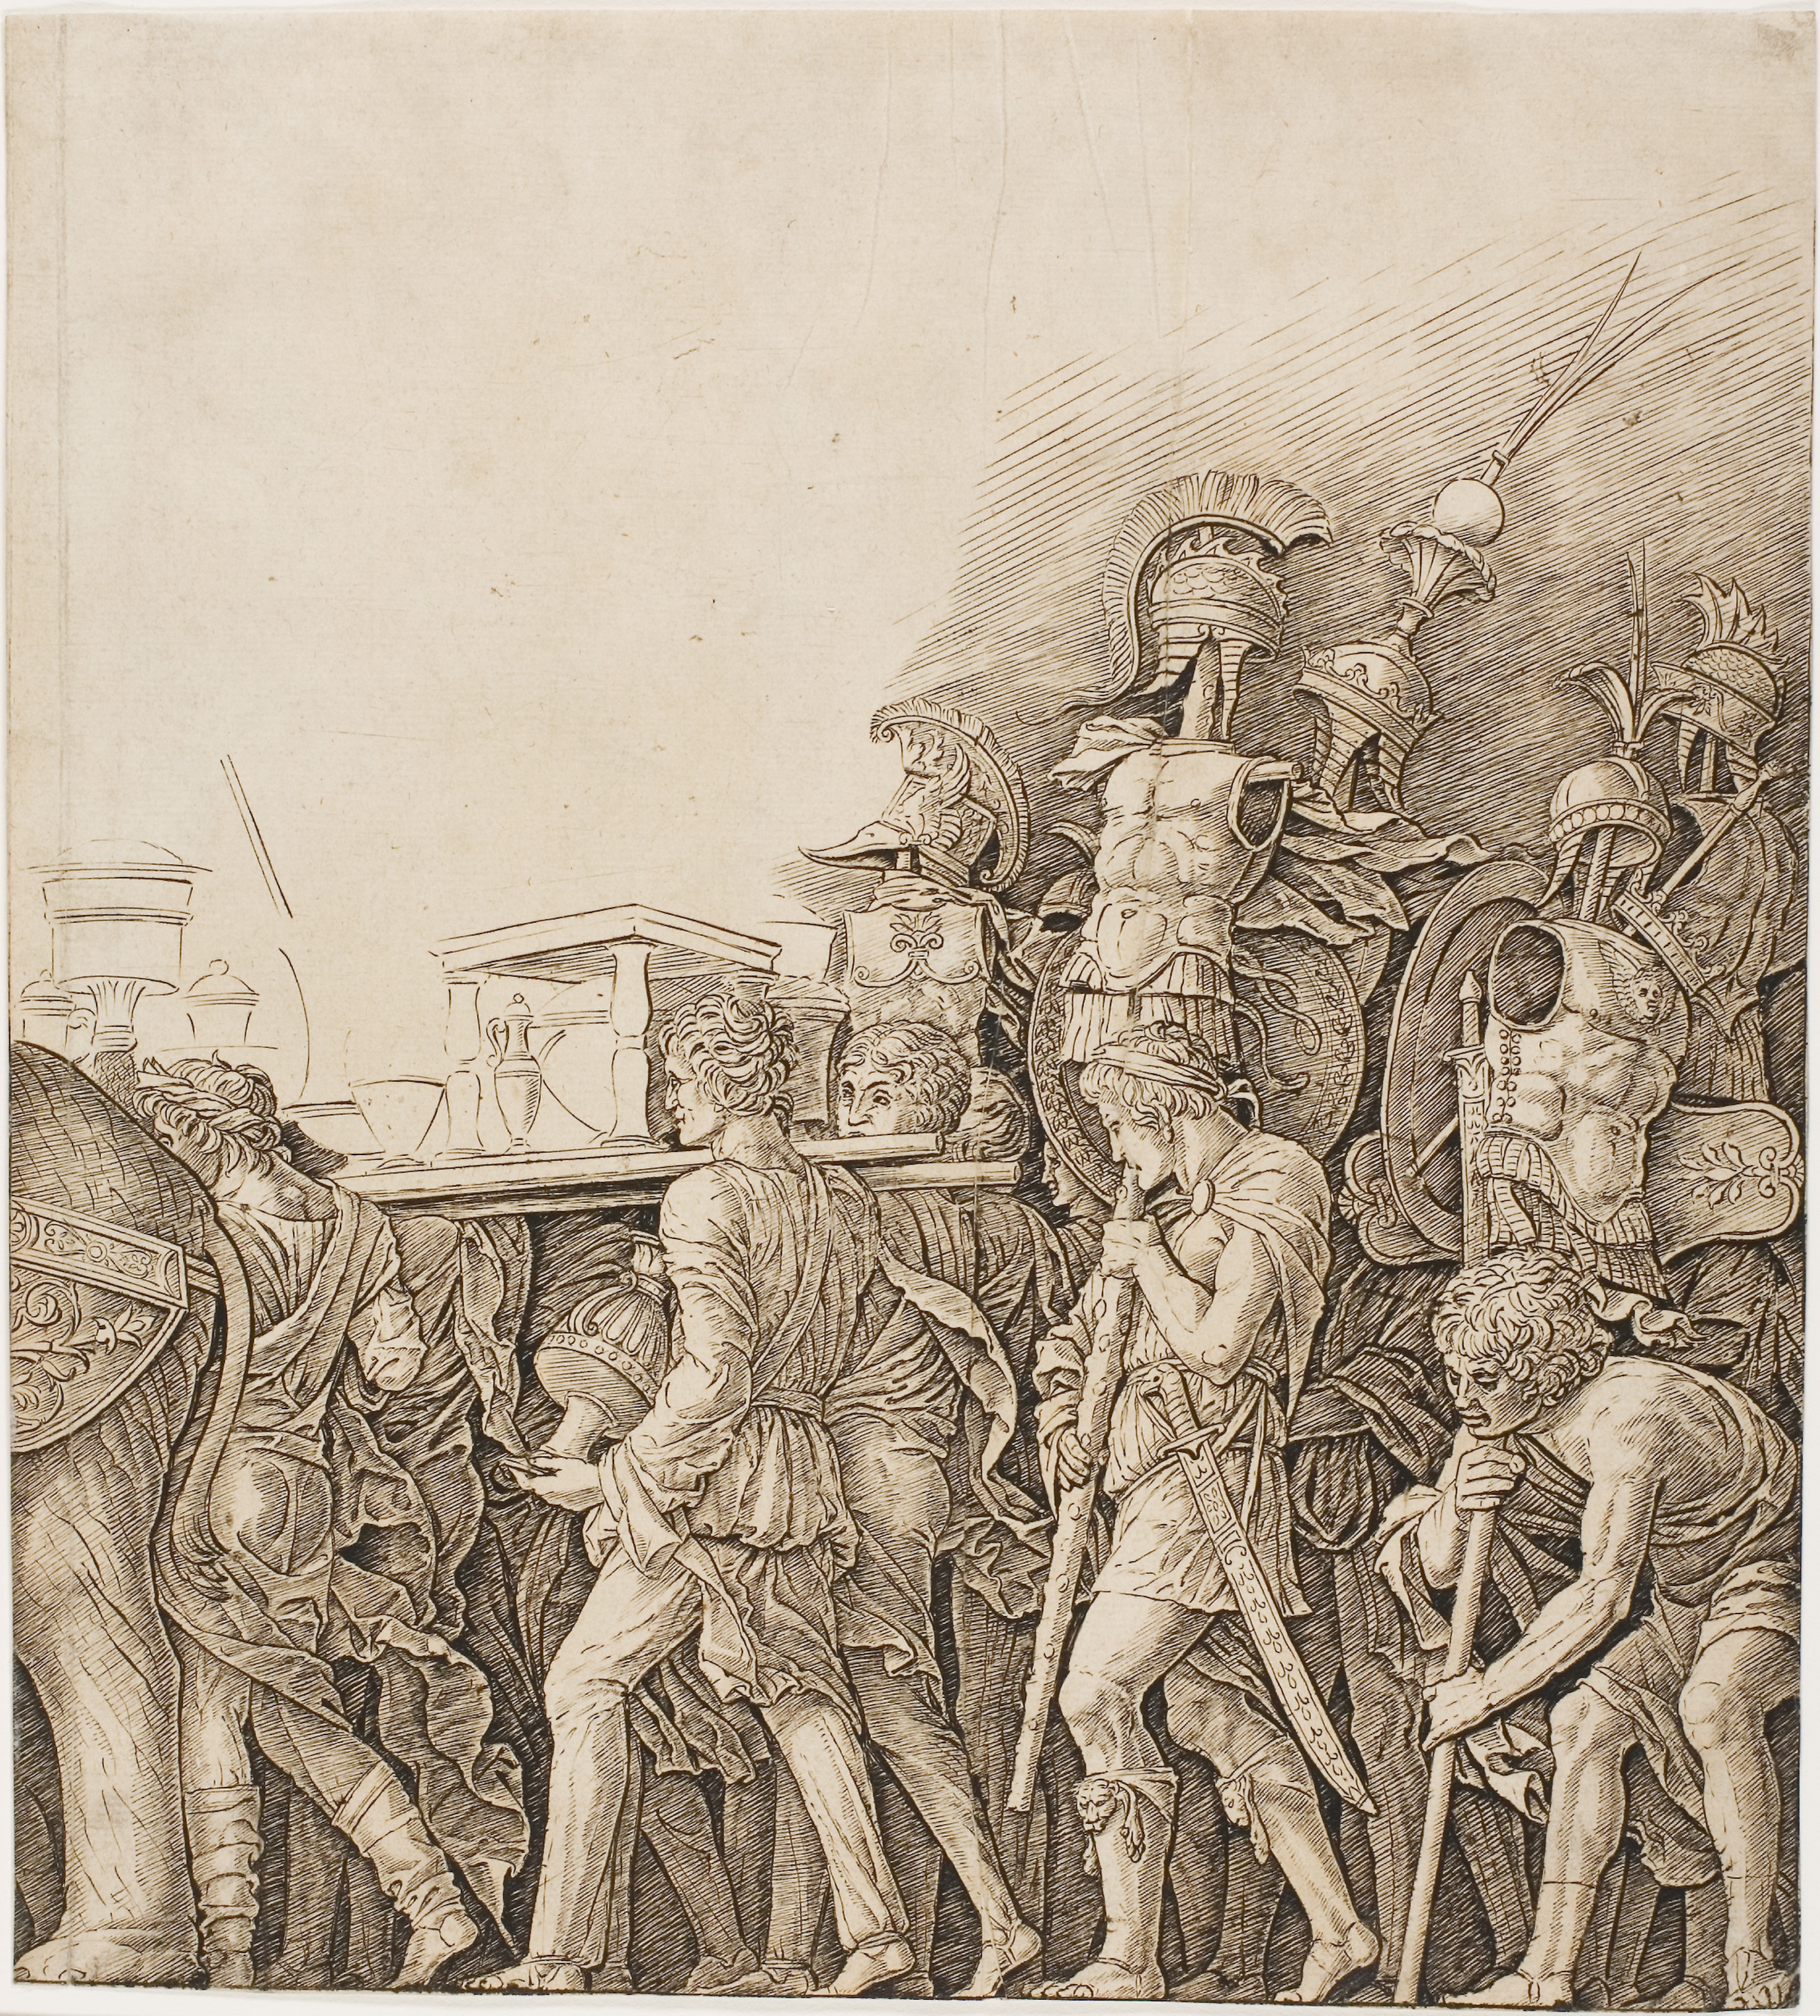
mammal, art, black and white, history, tree, mythology, illustration, relief, stock photography, artwork, ancient history, visual arts, monochrome, drawing